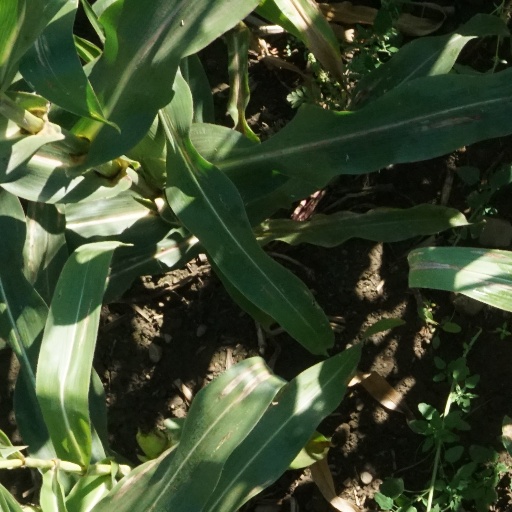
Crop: maize; corn